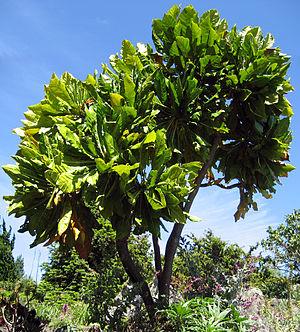
Meryta denhamii est une espèce de plante arbustive endémique de Nouvelle-Calédonie. Elle appartient au genre Meryta de la famille des Araliaceae.